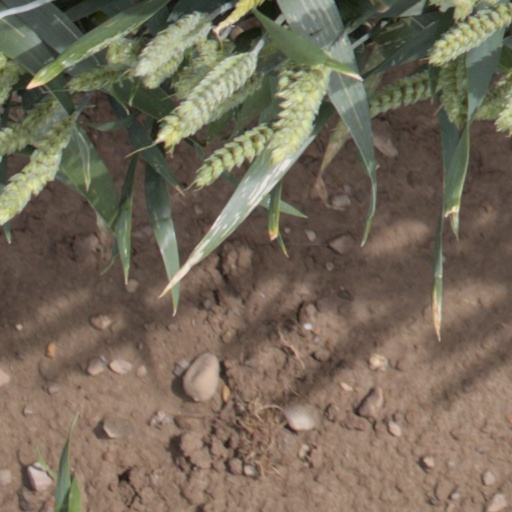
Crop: wheat